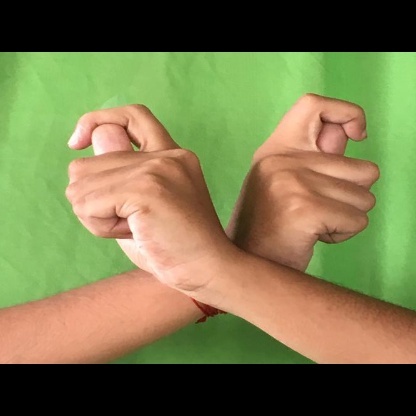
Mudra: Berunda